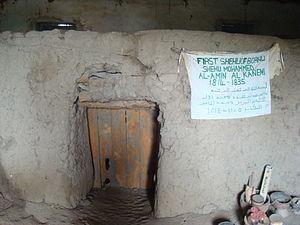
Tombe du premier Shehu de Borno, Muhammad al-Amin al-Kanemi, Kukawa, Borno State, Nigeria